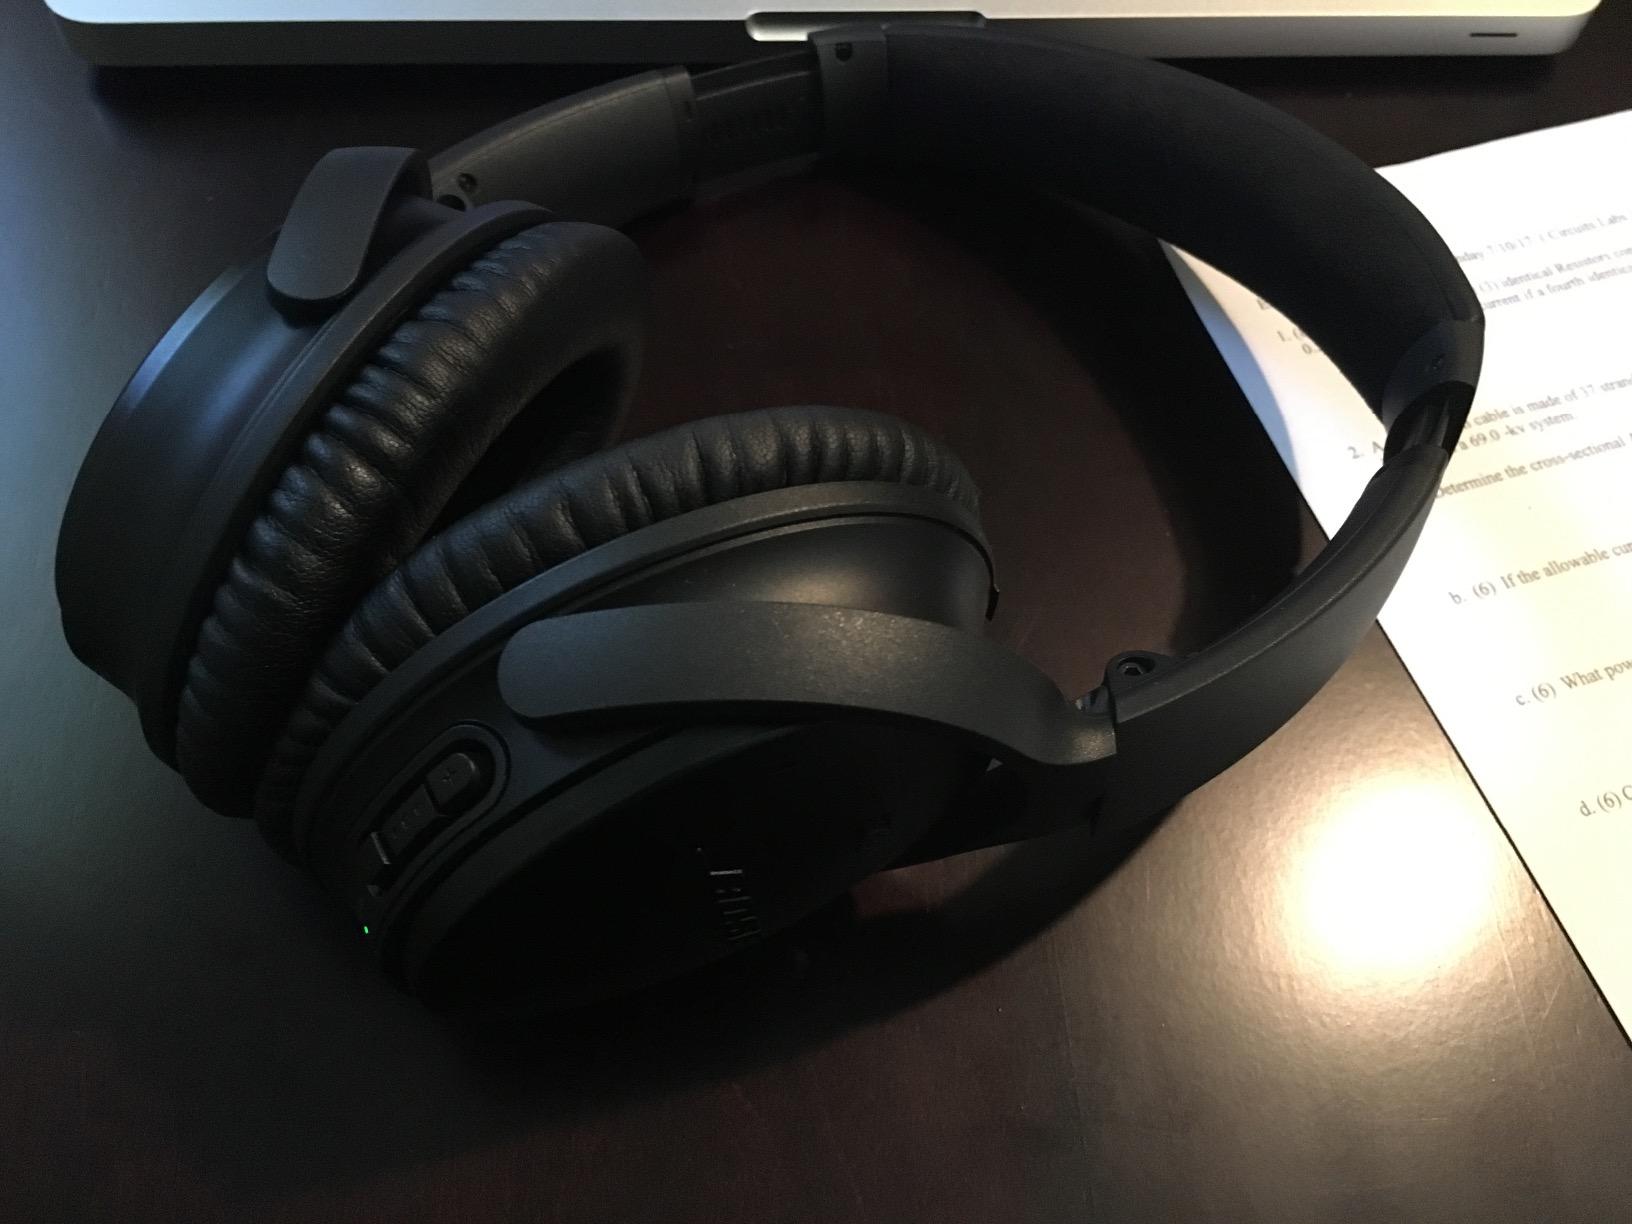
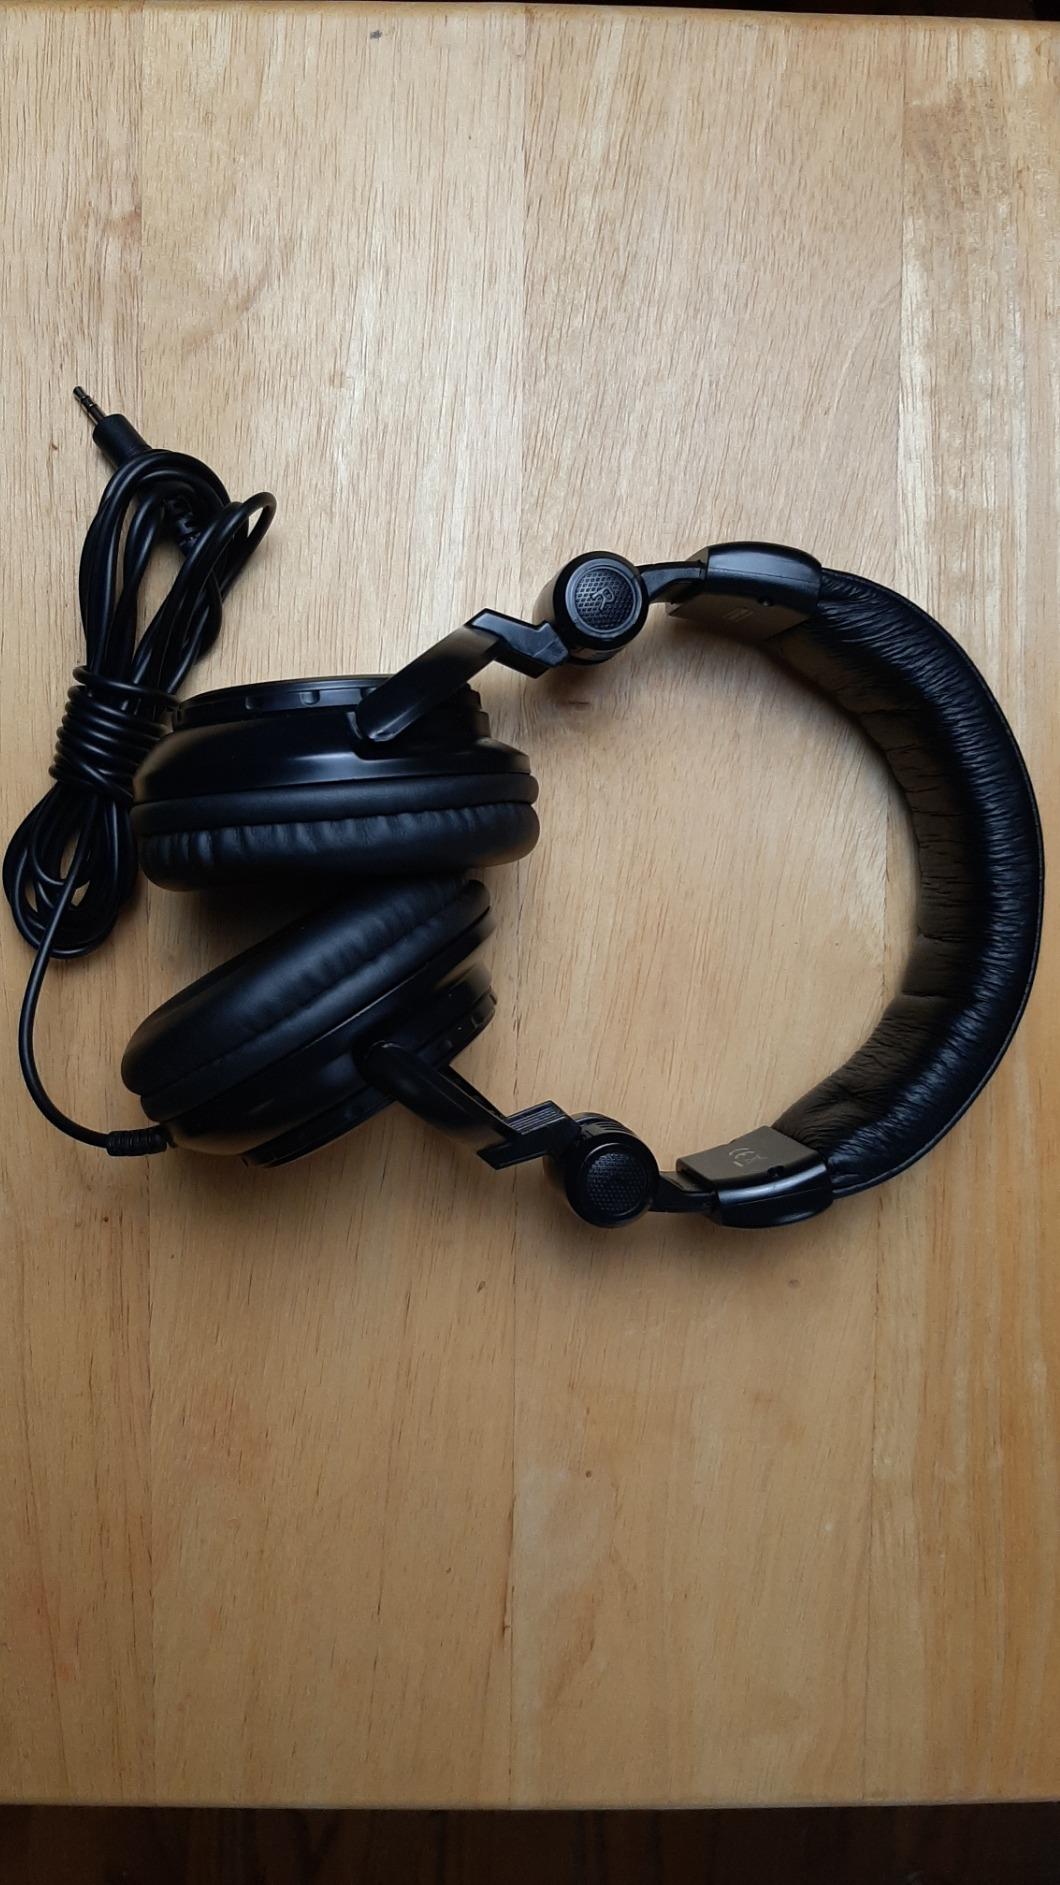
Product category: headphones
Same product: no